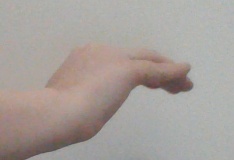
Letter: haa